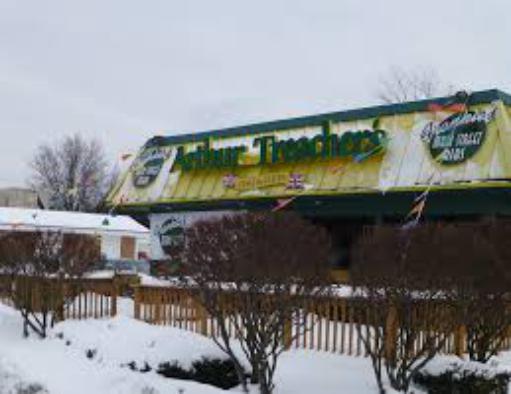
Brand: Arthur Treacher's Fish & Chips
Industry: Food